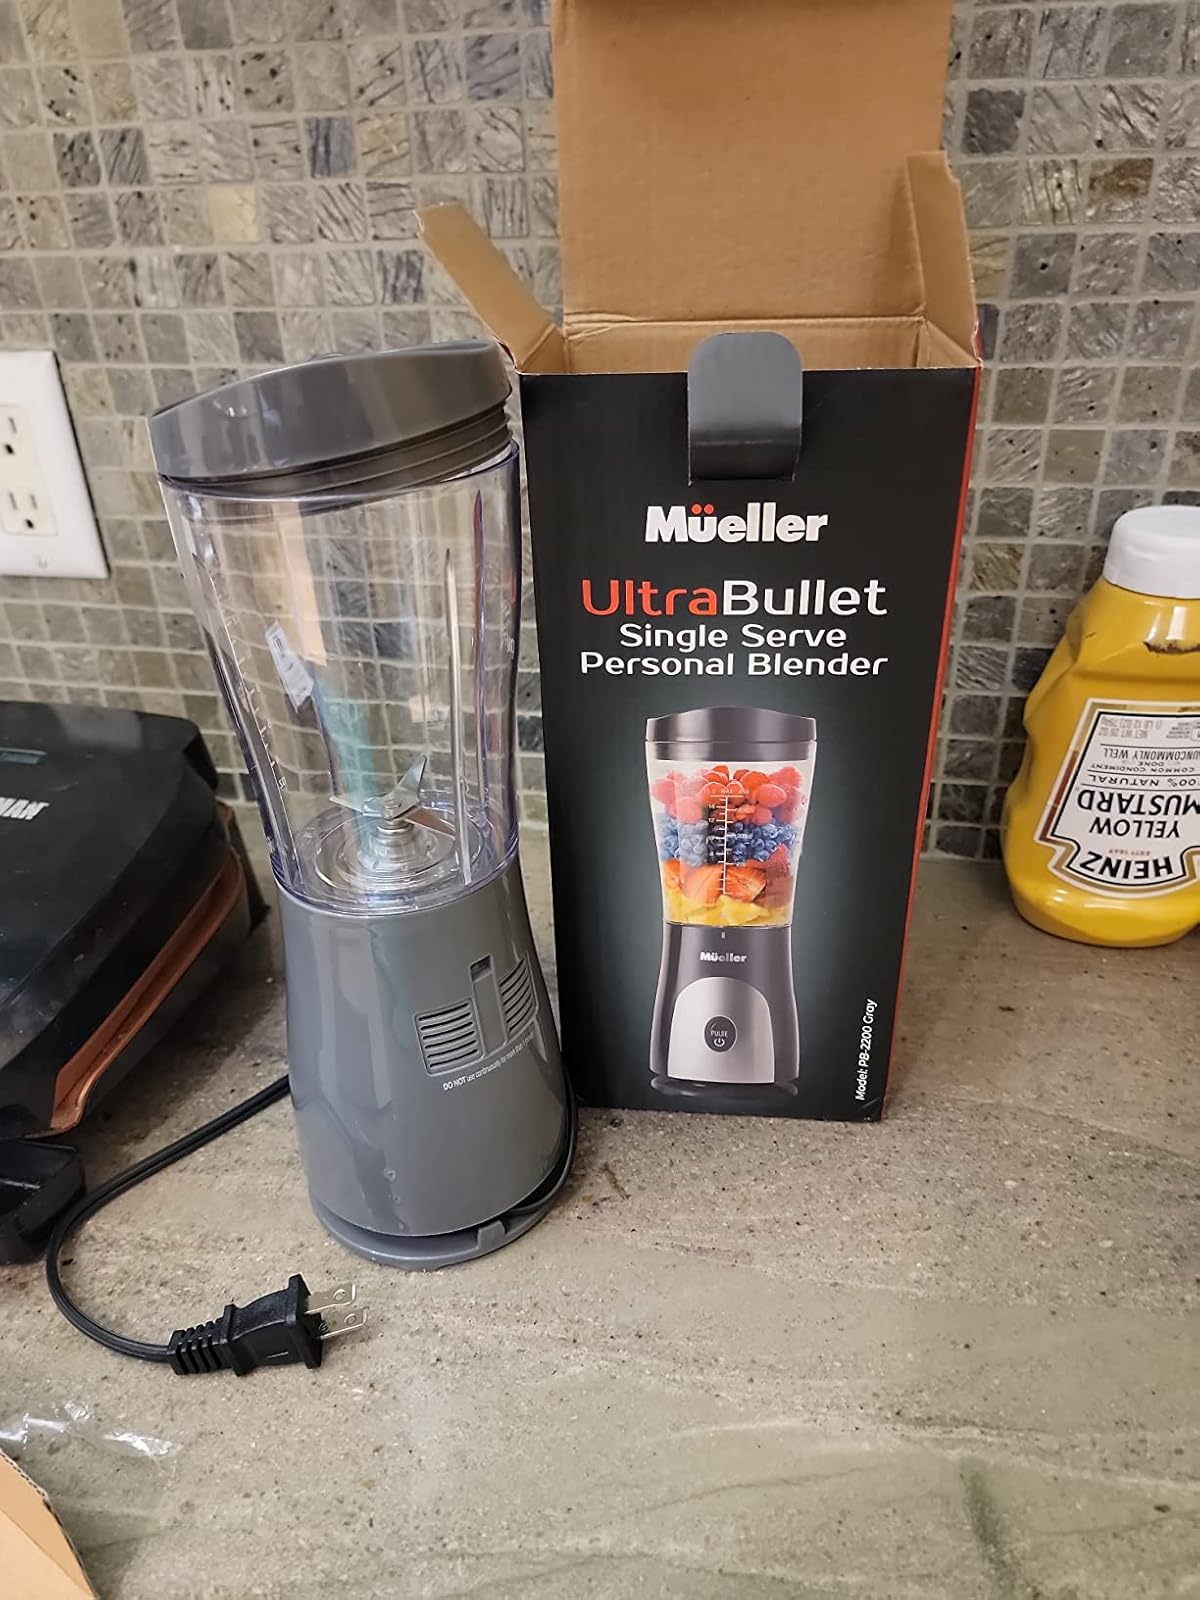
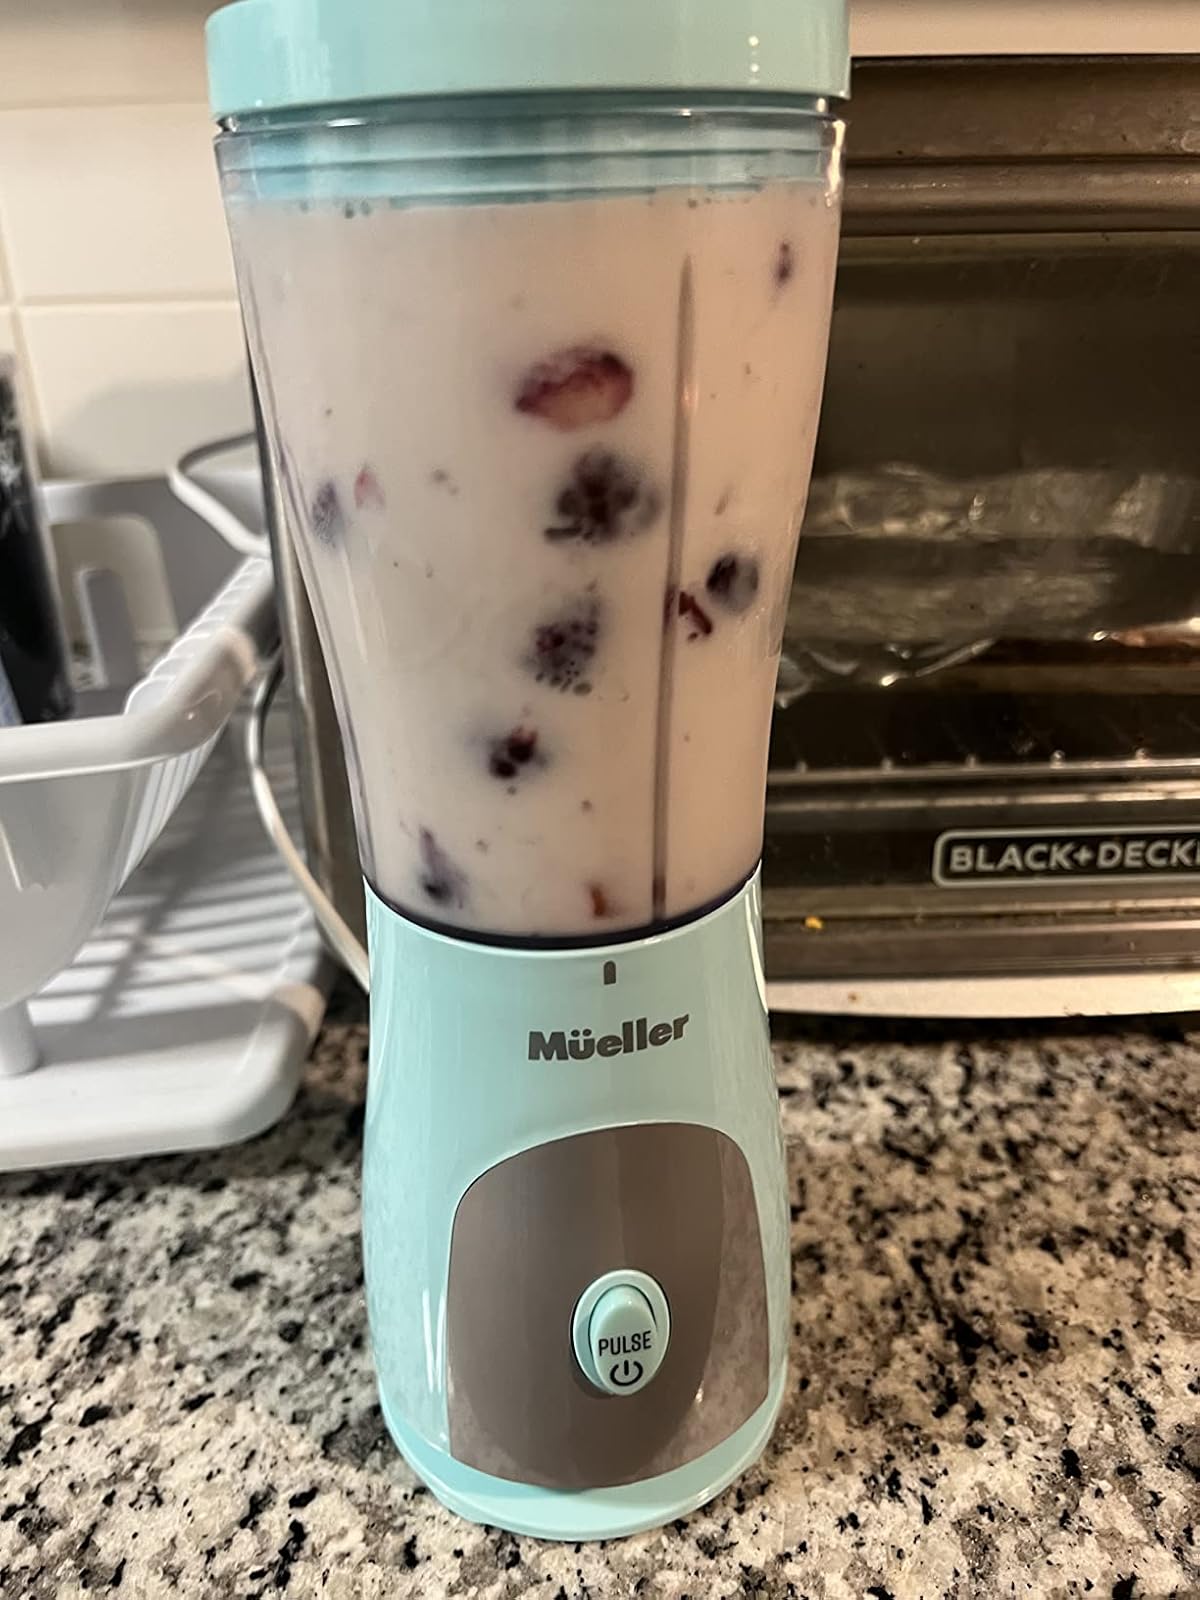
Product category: items_blender
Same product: no